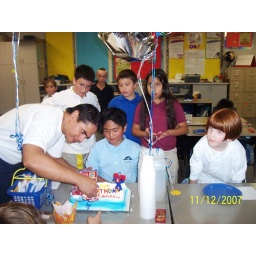
Dad lights the candle in Lance's classroom